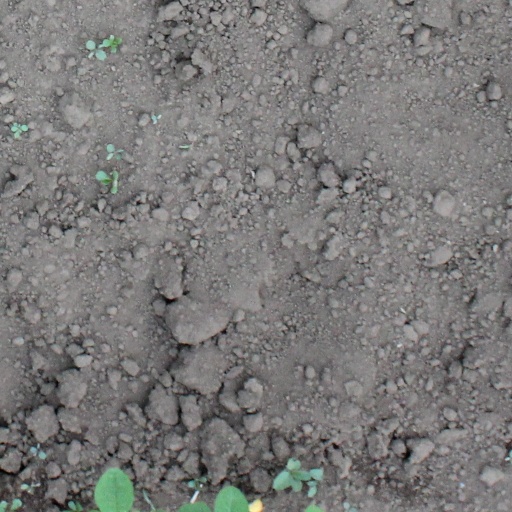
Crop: soybean